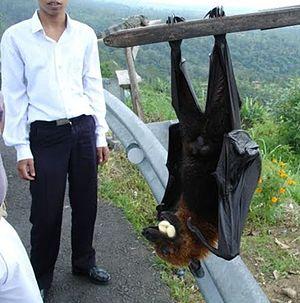
Un Roussette à couronne dorée (Acerodon jubatus) à côté d'un homme